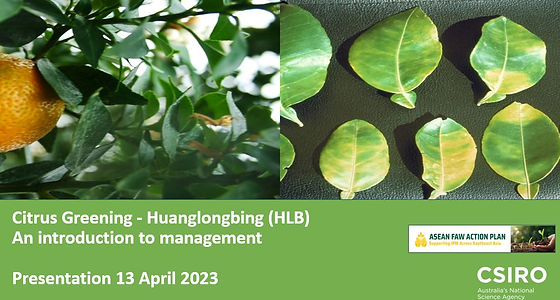
Plant: Citrus
Disease: citrus greening disease